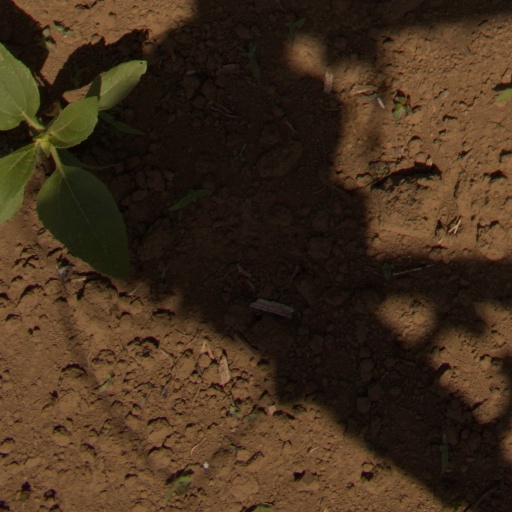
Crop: Jerusalem artichoke